Keller Williams Realty

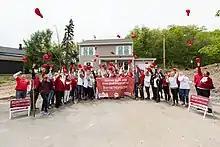
Employees of Keller Williams Realty participating in "RED Day".

Keller Williams operates a charitable arm known as "KW Cares" which is a nonprofit organization set up to assist both local communities as well as associates of the company and their families deal with hardships and emergencies. Examples of giving include providing assistance to help fight serious illness or recover from a life altering accident. The organization also donates to various other nonprofits including the Ryan's Well Foundation, Homes For Our Troops, and the M. D. Anderson Cancer Center.